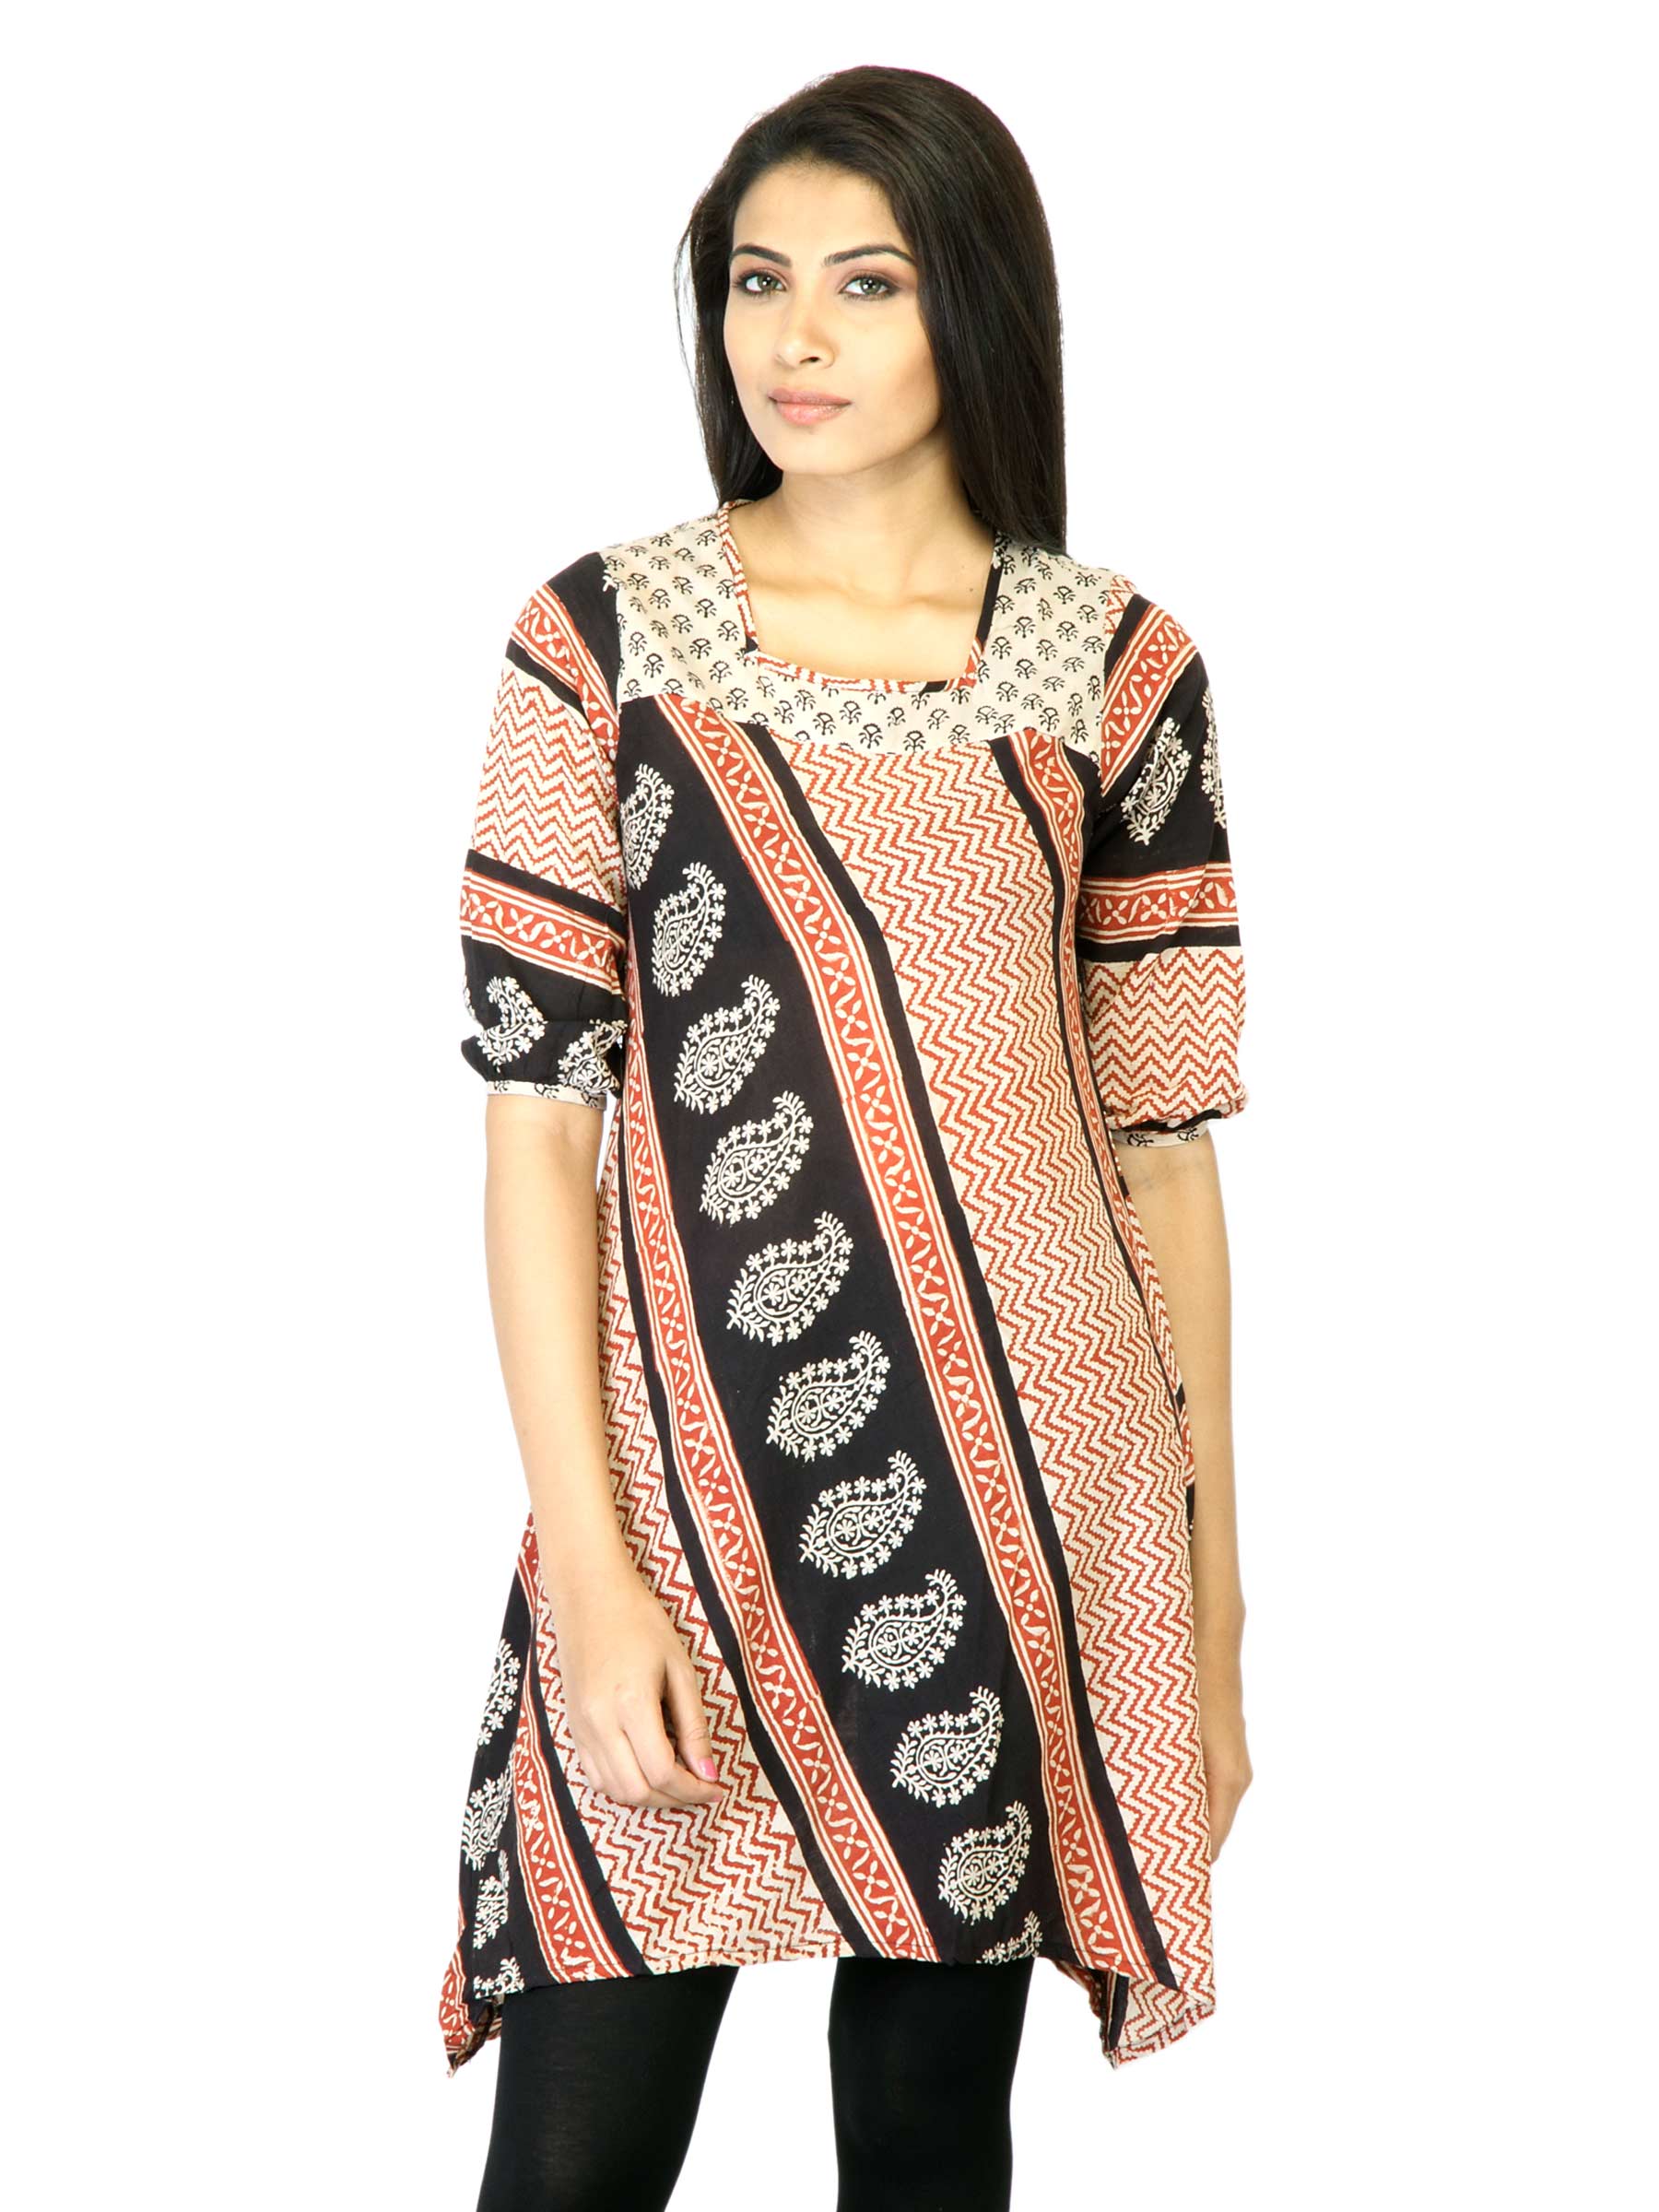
Mother Earth Women Beige Printed Kurta
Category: Apparel / Topwear / Kurtas
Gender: Women
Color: Beige
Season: Fall 2011
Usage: Ethnic